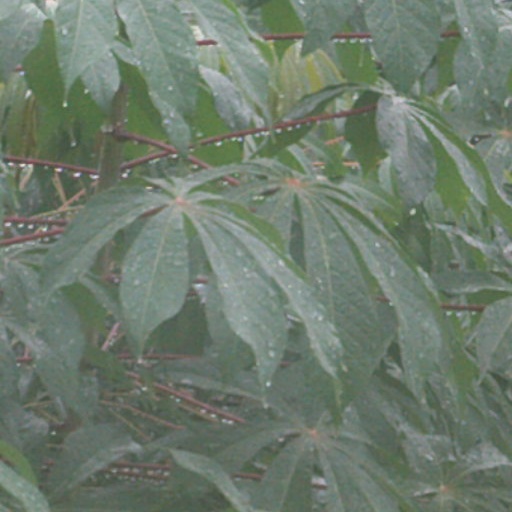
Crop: cassava